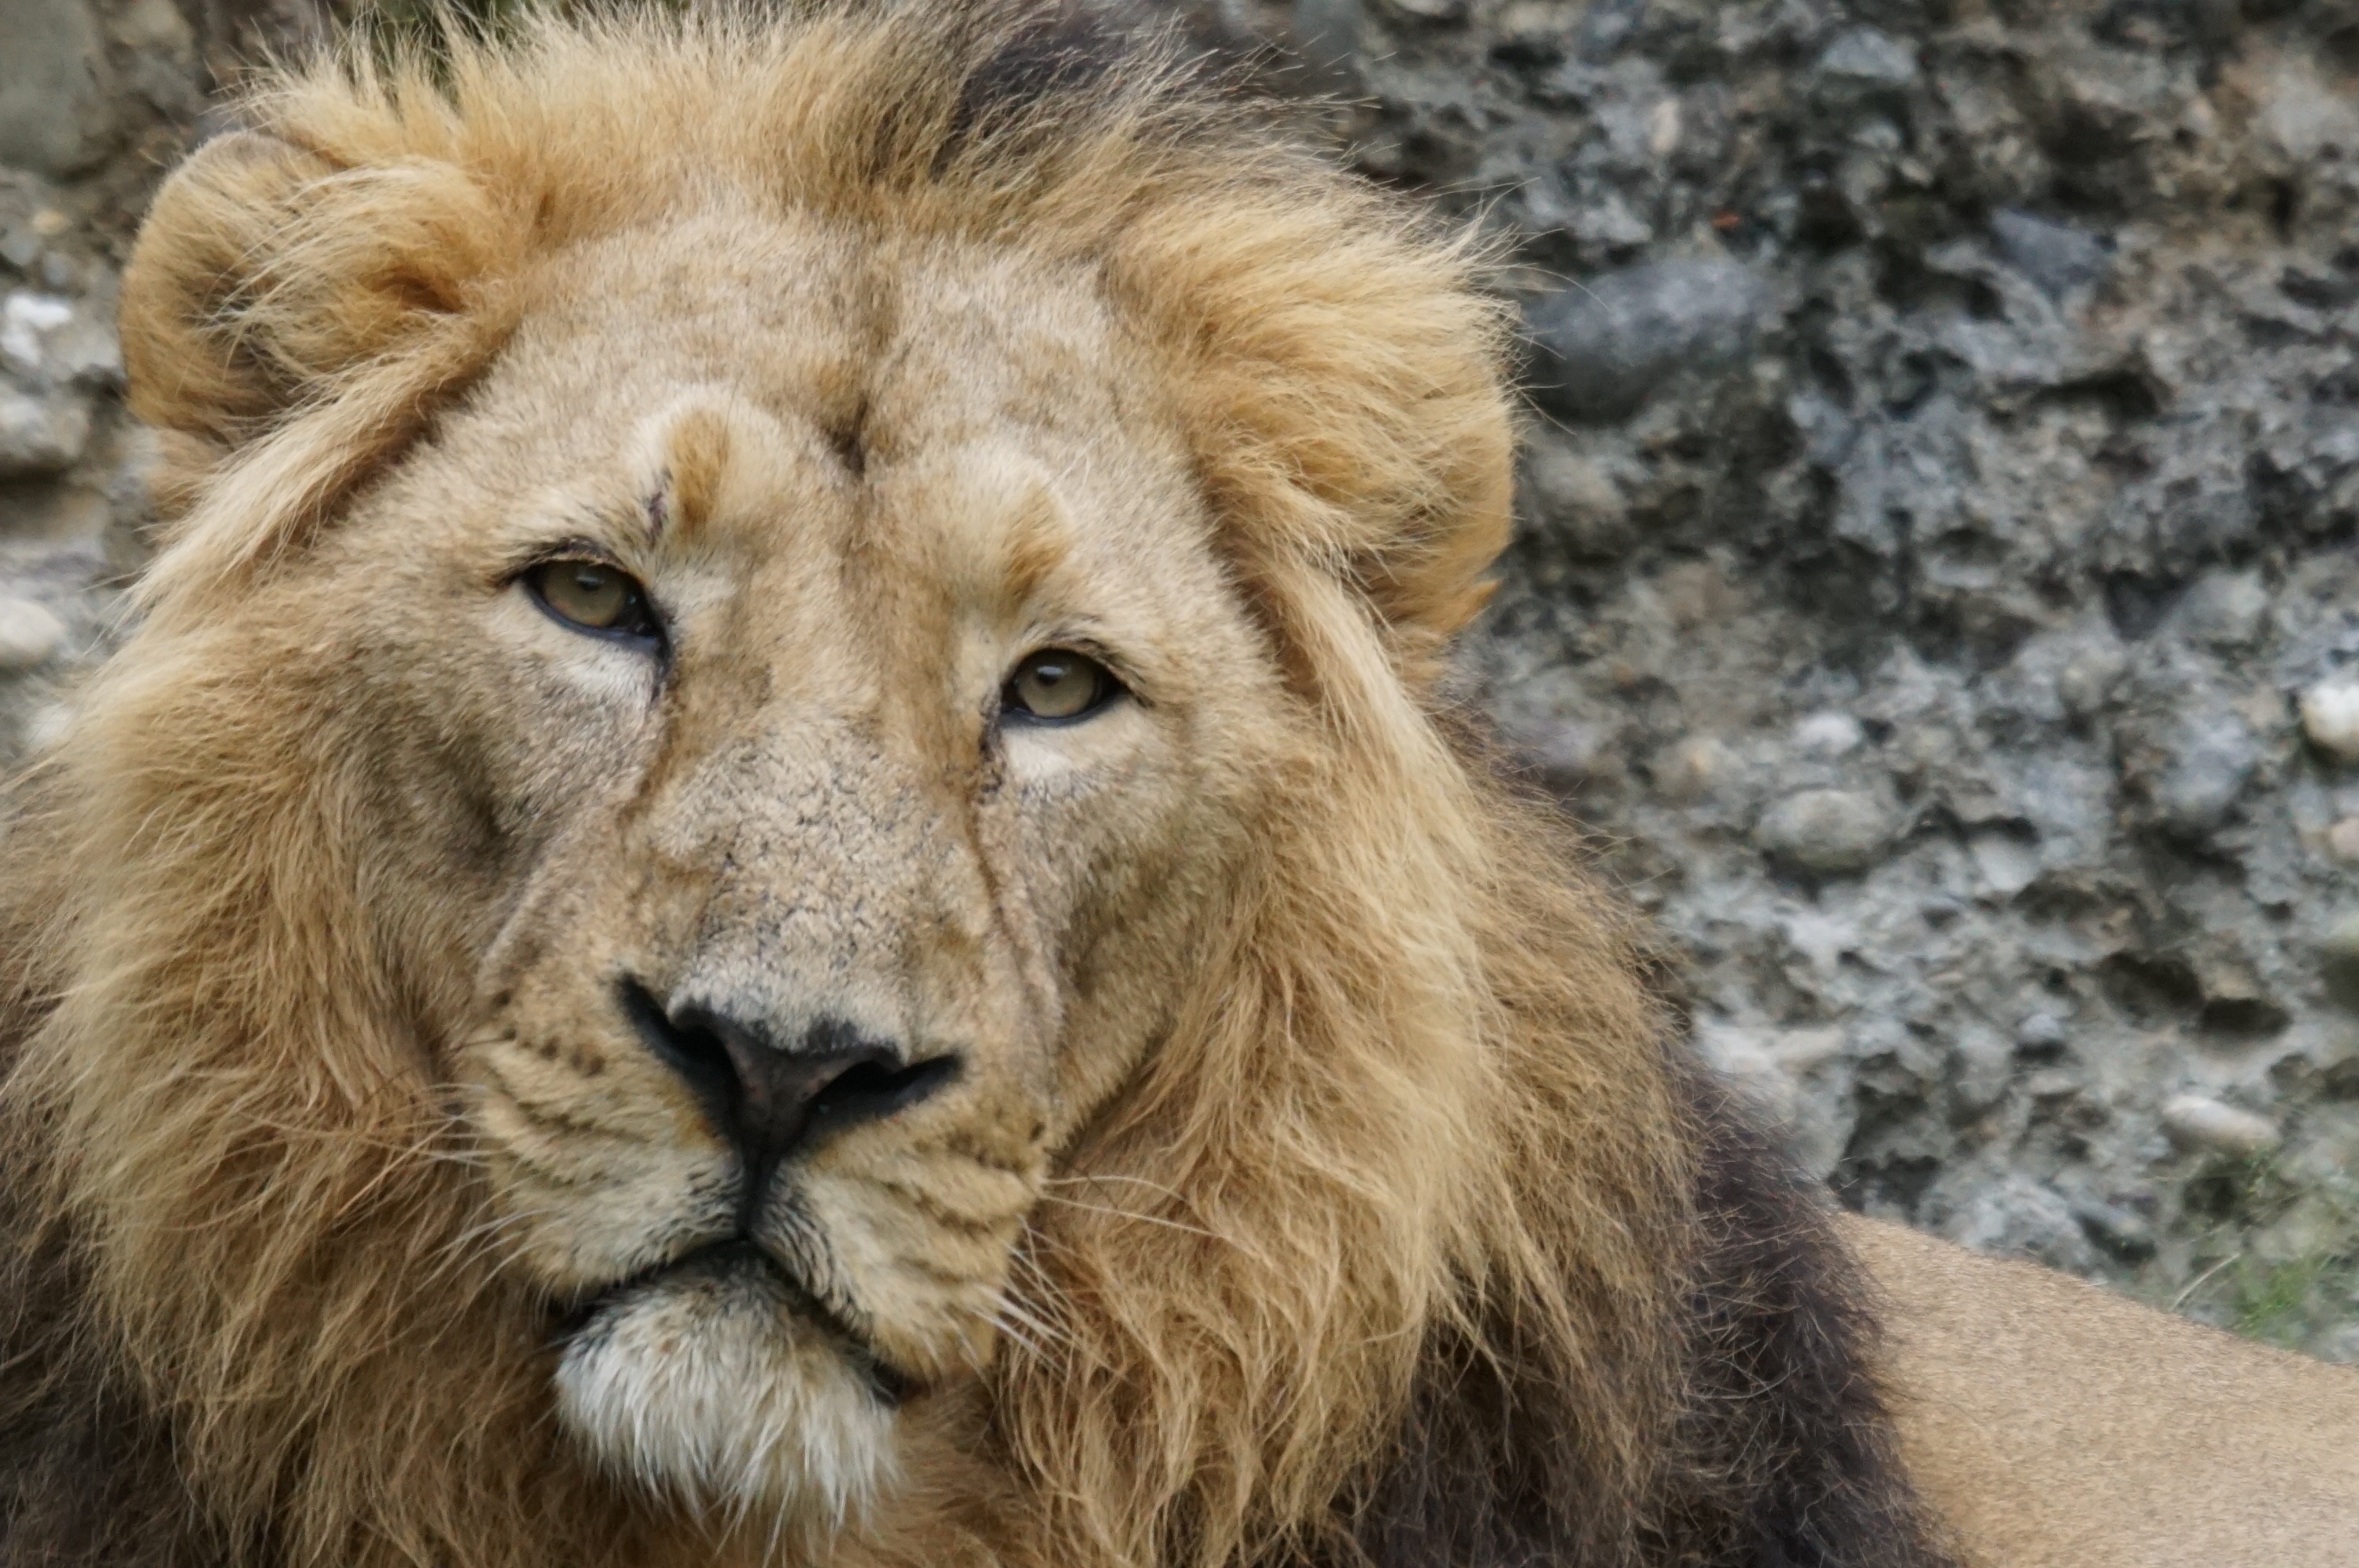
adventure, male, wildlife, zoo, cat, mammal, mane, predator, fauna, lion, vertebrate, safari, big cats, indian lion, cat like mammal, dog breed group, masai lion